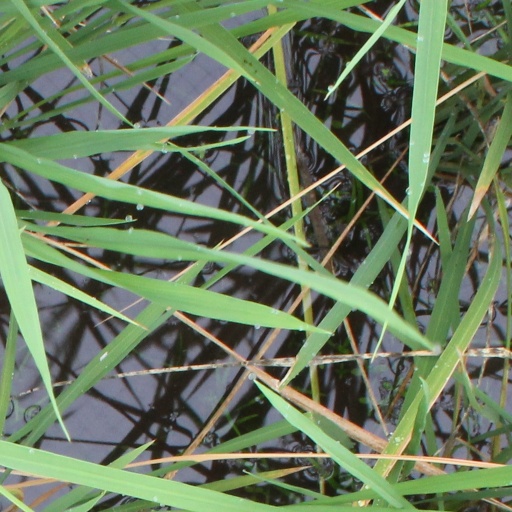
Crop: rice